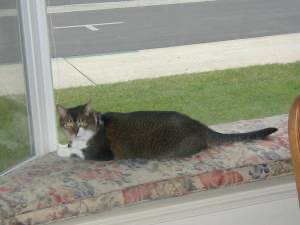
Animal: cat
Breed: Abyssinian